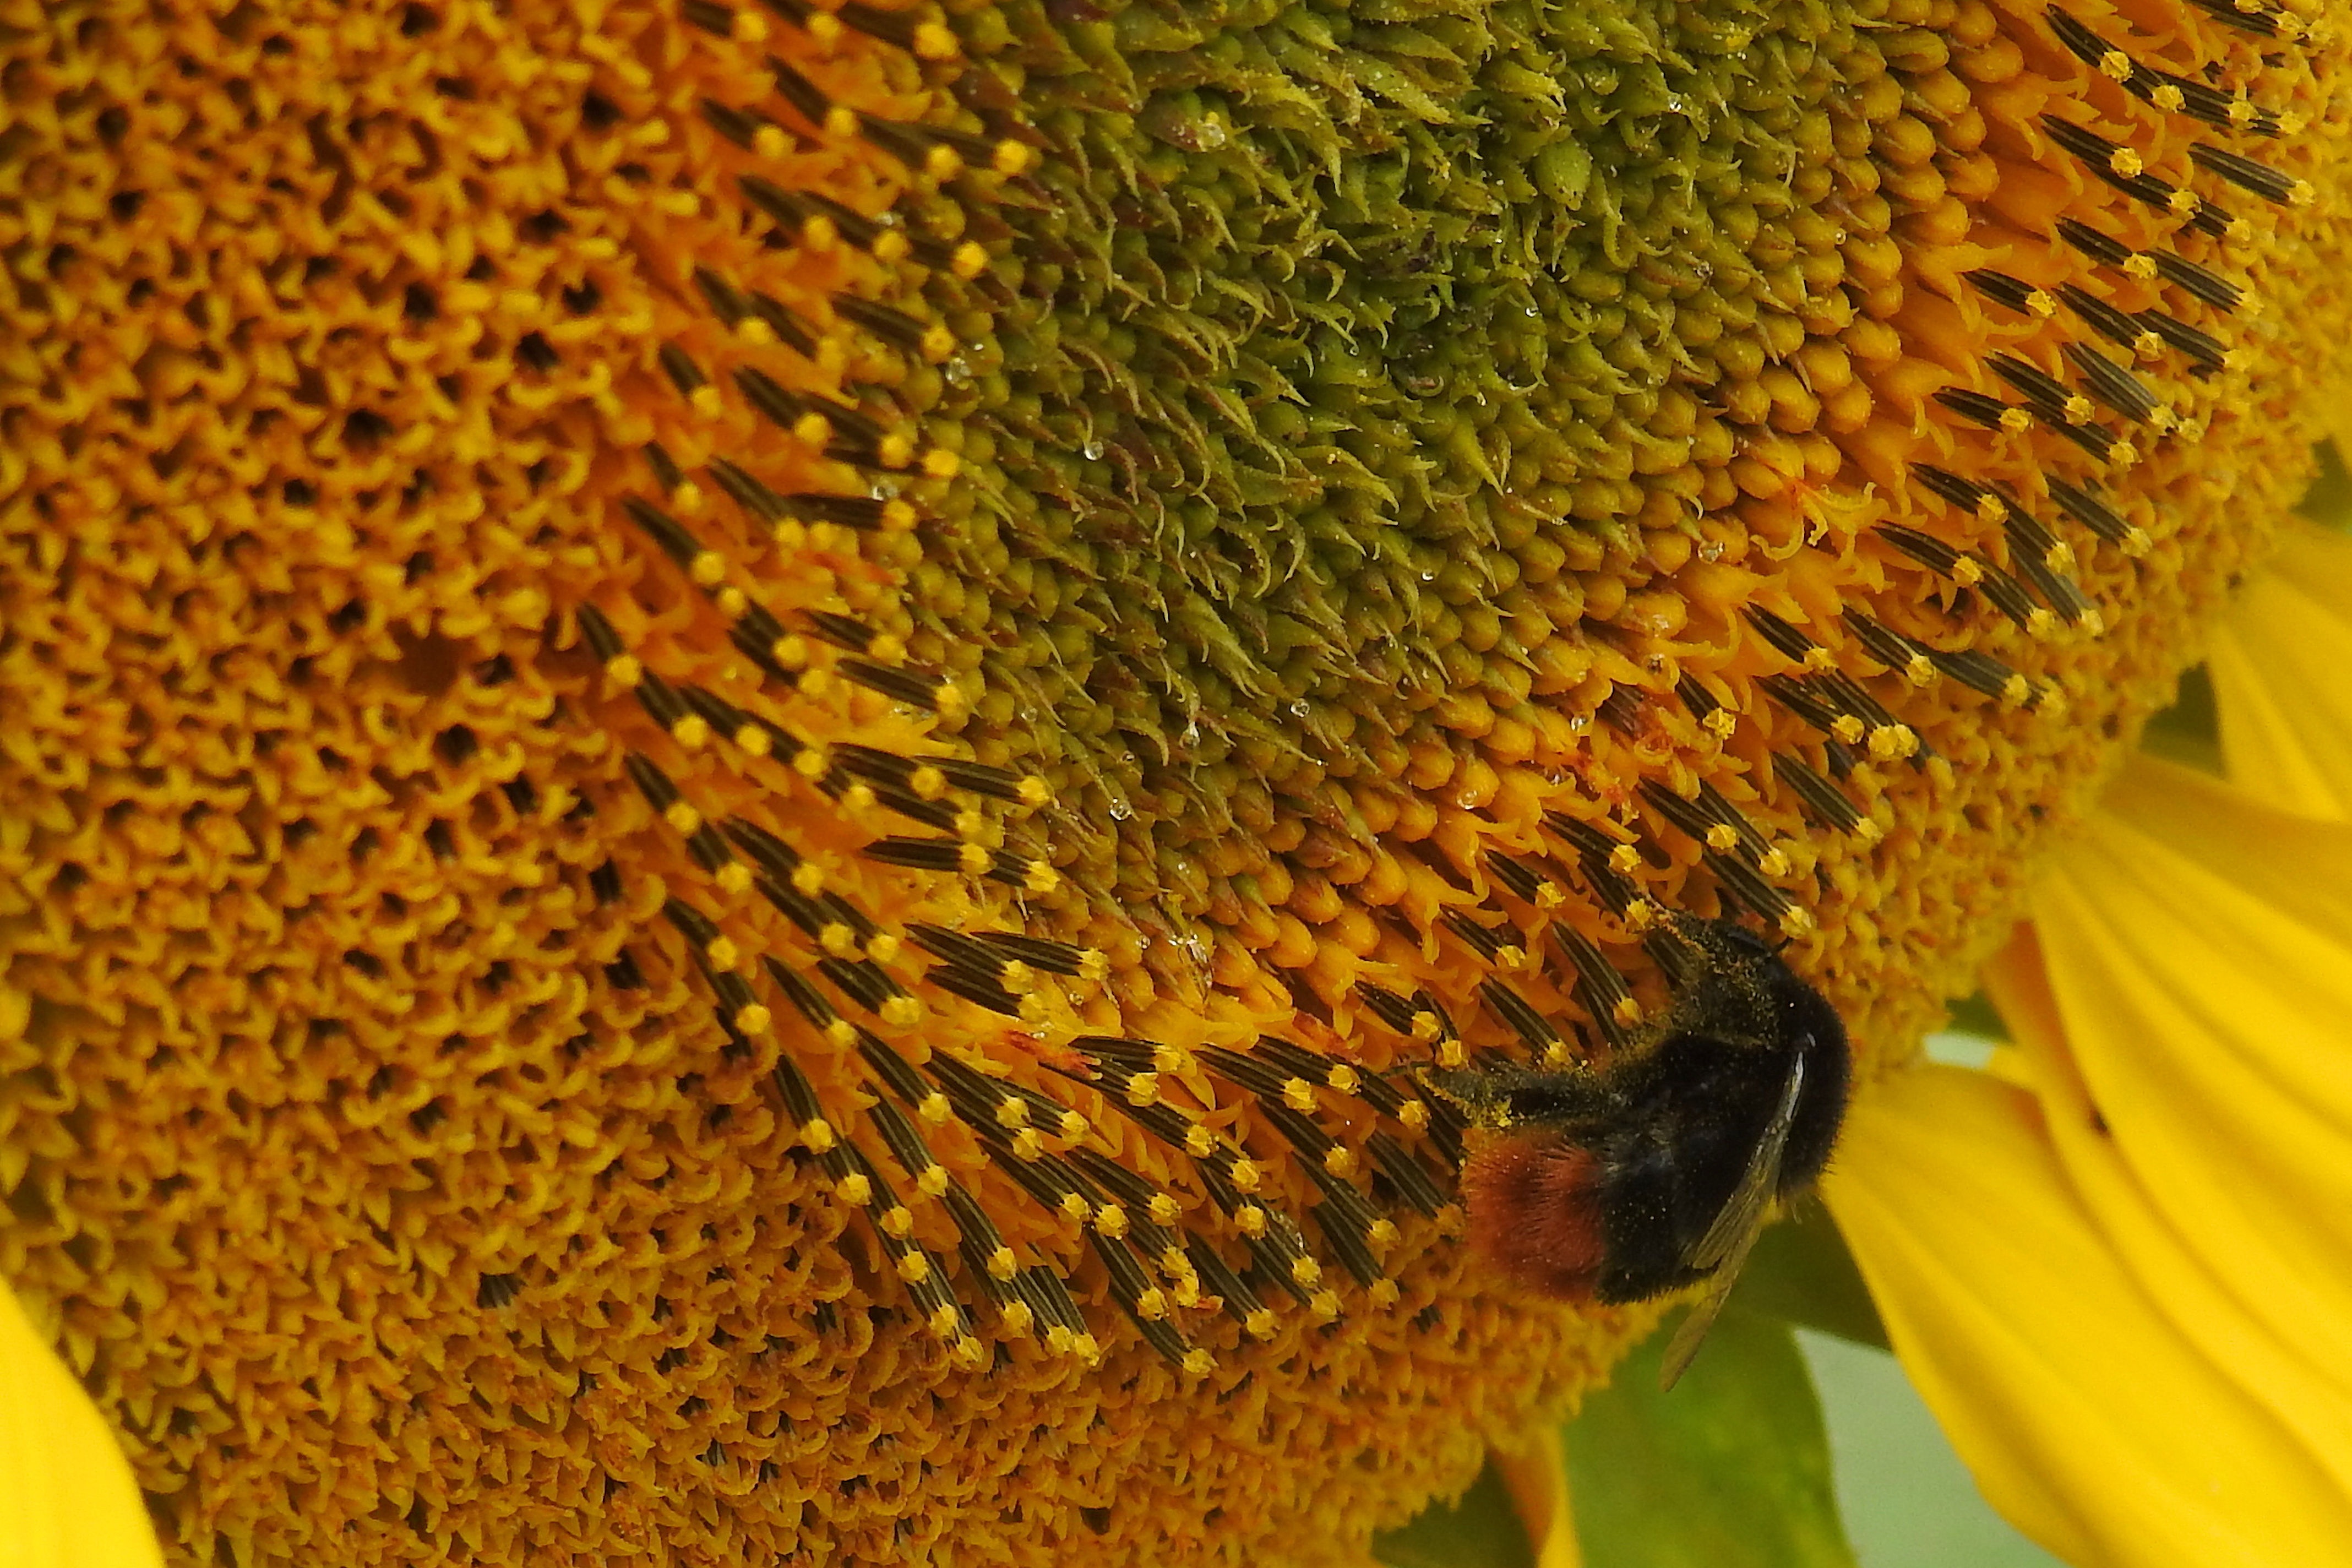
blossom, plant, field, flower, bloom, summer, pollen, food, produce, insect, botany, yellow, flora, sunflower, close up, helianthus, sun flower, hummel, vegetarian food, macro photography, flowering plant, honey bee, daisy family, sunflower seed, plant stem, land plant